Murder of Elizabeth Roberts

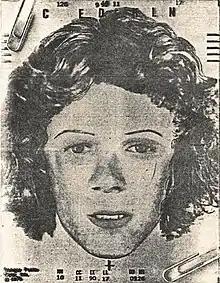
Original composite sketch by John Hinds of Precious Jane Doe

Even after confessing to her murder, Roth continued to state that he did not know his victim's name. By the time the victim's body was discovered, with a post-mortem interval of 5 days, she had decayed significantly enough to hinder identification. Initially, the remains were thought to be that of a 25 to 35-year-old woman, due to the victim's tall and lanky frame. Detective John Hinds drew a composite sketch of what he thought the Jane Doe would have looked like when alive. The sketch was released to newspapers, but no viable leads were generated, potentially due in part to the age estimate being much older than Roberts' actual age.